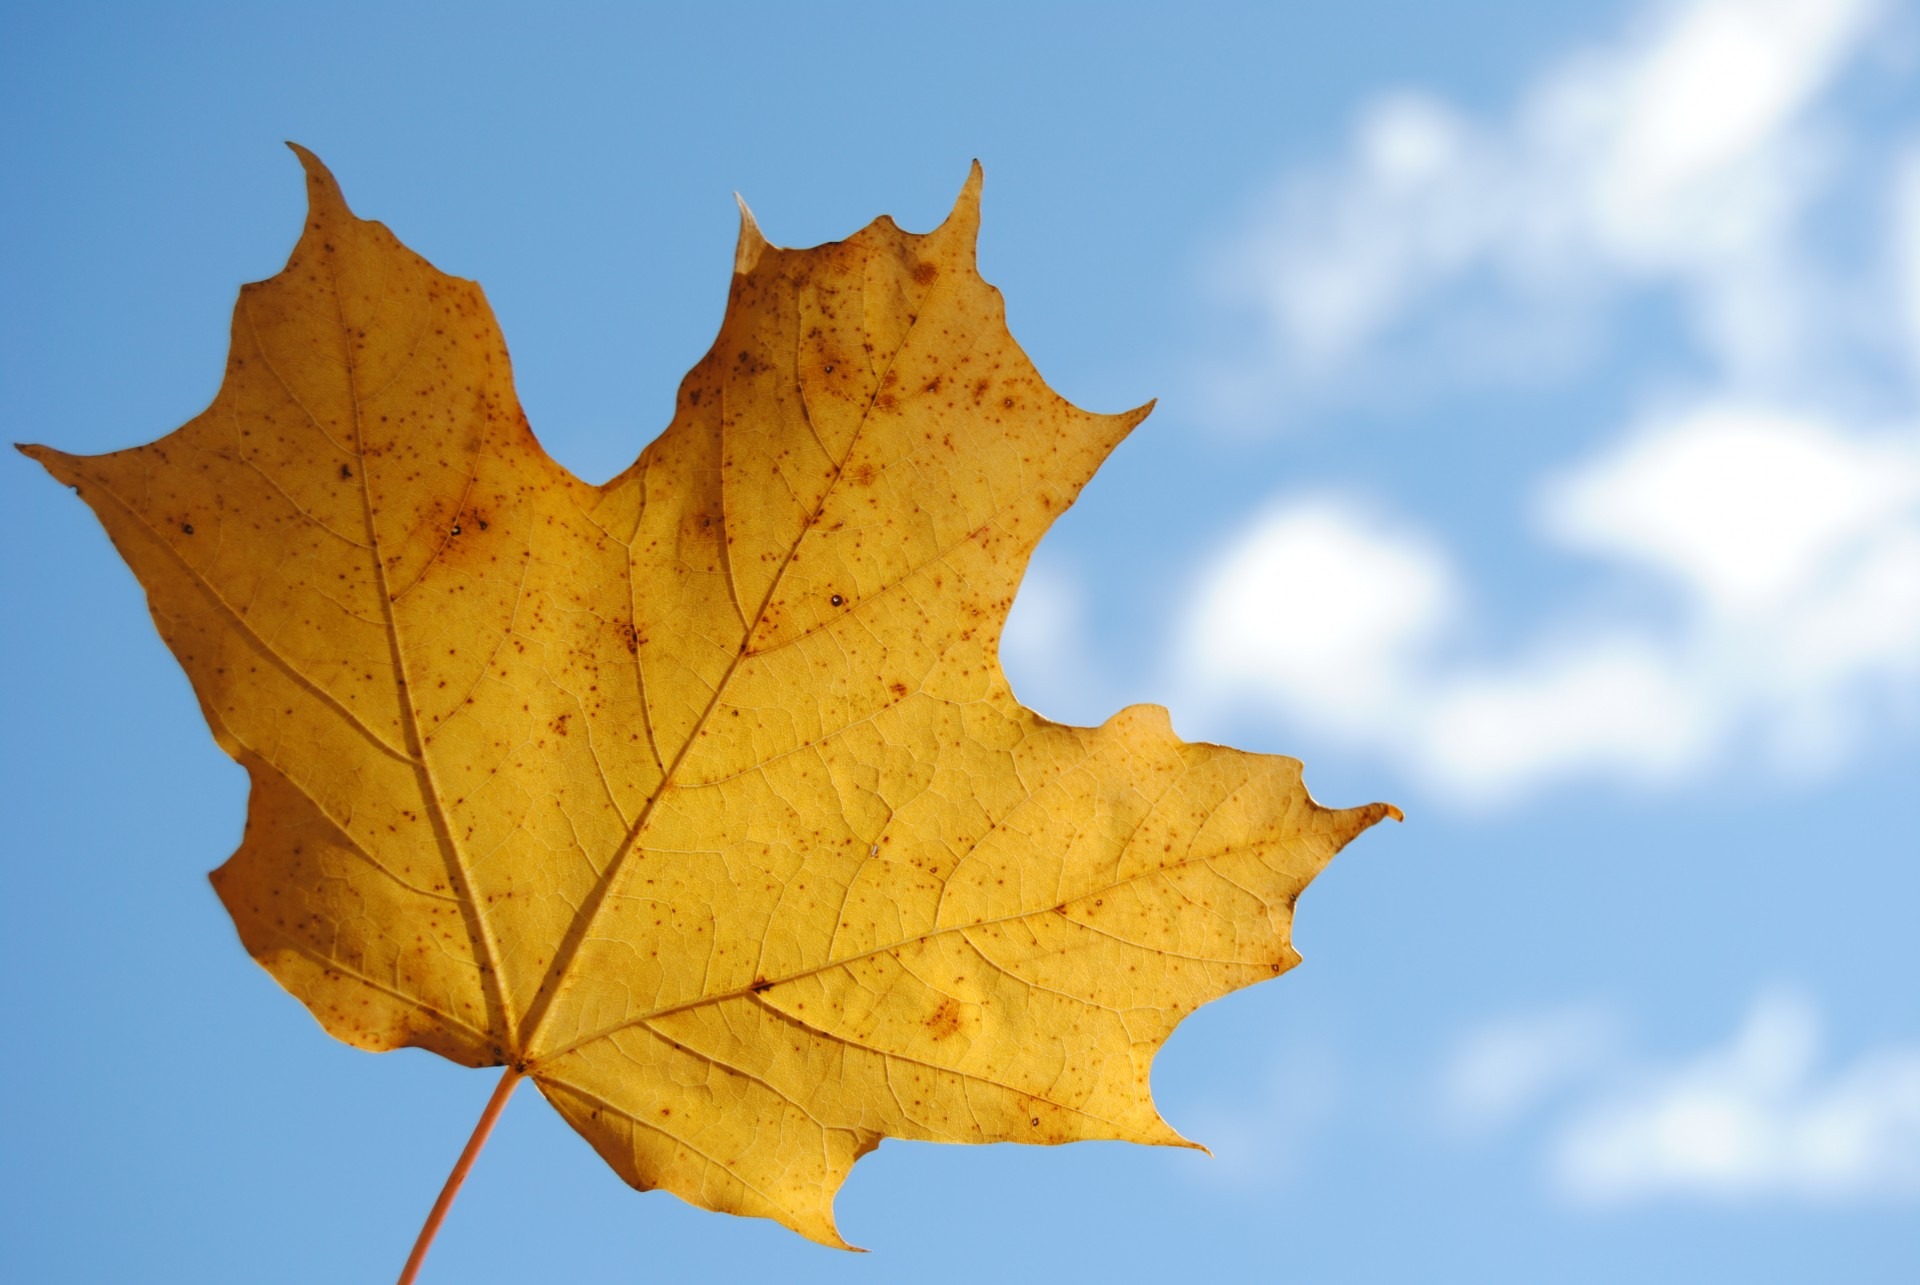
tree, nature, branch, cloud, plant, sky, sunlight, leaf, flower, color, autumn, colorful, yellow, season, maple, maple tree, maple leaf, leaves, colour, flowering plant, maidenhair tree, plant stem, woody plant, land plant